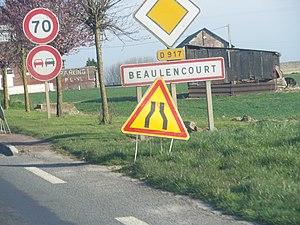
Vue d'une entrée de la commune de Beaulencourt.
Beaulencourt est une commune française située dans le département du Pas-de-Calais en région Hauts-de-France.